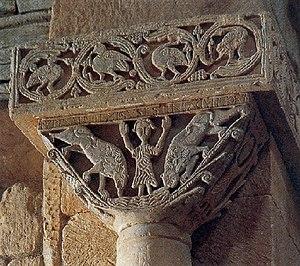
Daniel dans la fosse aux lions fait référence à deux épisodes de la Bible relatés dans le Livre de Daniel. Selon le récit biblique, Daniel fut jeté aux lions par deux fois. La première fois par Darius II pour un jour et la deuxième fois, quelques années plus tard, par Cyrus le Jeune, pendant une semaine. Dans les deux cas, il sort de l'épreuve indemne.
L'église San Pedro de la Nave est une église wisigothe située à 19 kilomètres à l’ouest de Zamora, en Castille-et-León.